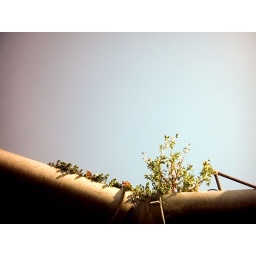
strange that plants tend to grow in gutters full of bird poo. the roof of my office at work